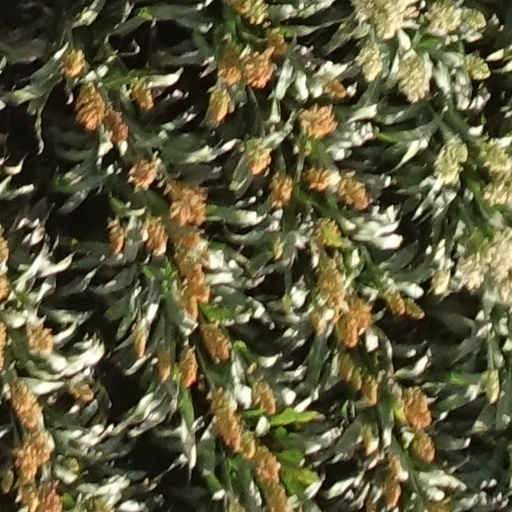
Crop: sorghum